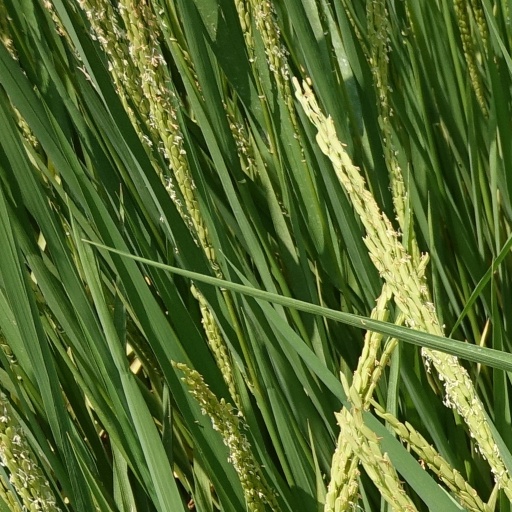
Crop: rice